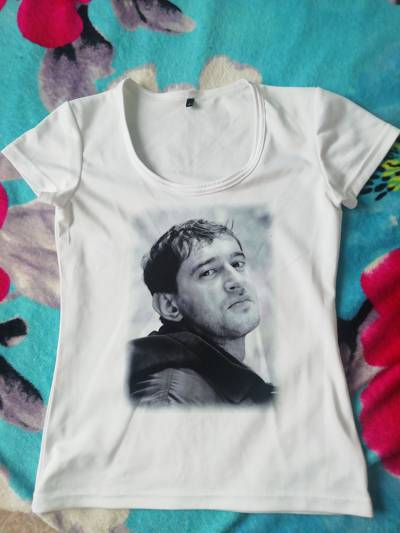
Waste category: clothes